Oakley Court

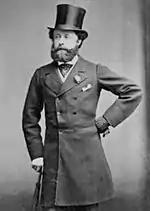
Lord Otho Fitzgerald

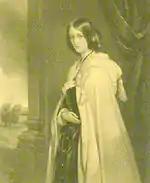
Lady Ursula Fitzgerald

Otho Fitzgerald lived in Oakley Court from 1874 until his death in 1882. He was born in 1827 in London and was the third son of the Duke of Leinster. He entered the army and served in the Royal Horse Guards. He was elected as a Member of Parliament and was appointed to several official positions in the Queen's Household. He was an amateur photographer and several of his photographs are in the Royal Collection. He was also a musical composer and wrote a piece called "The Spirit of the Ball".